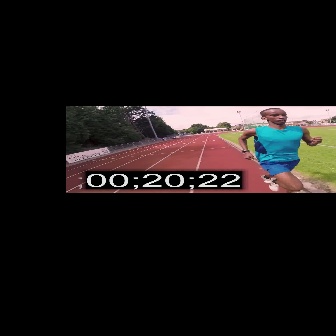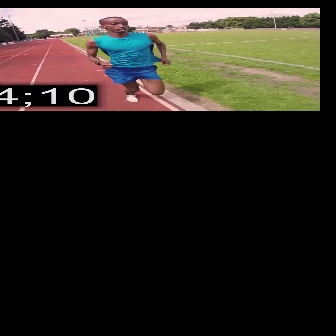
  Please identify the target specified by the bounding box [238,107,321,191] in the first image and locate it in the second image. Return the coordinates in [x_min,y_min,x_max,y_max] format.
Answer: [84,16,169,102]